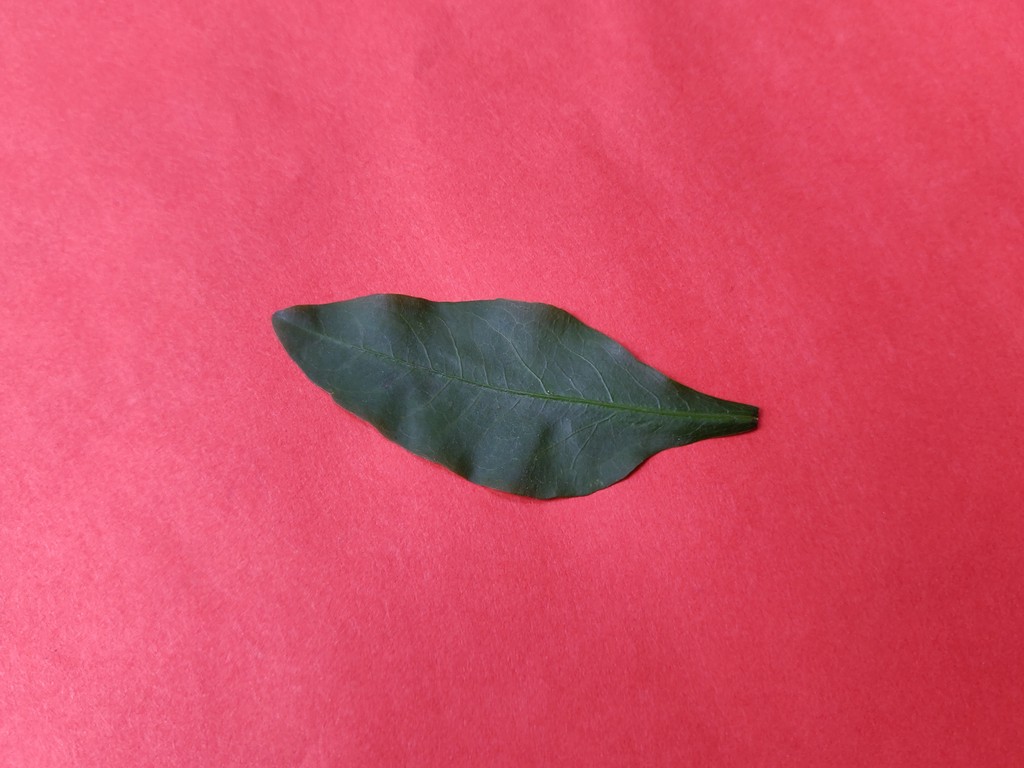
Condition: Healthy
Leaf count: single
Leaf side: front